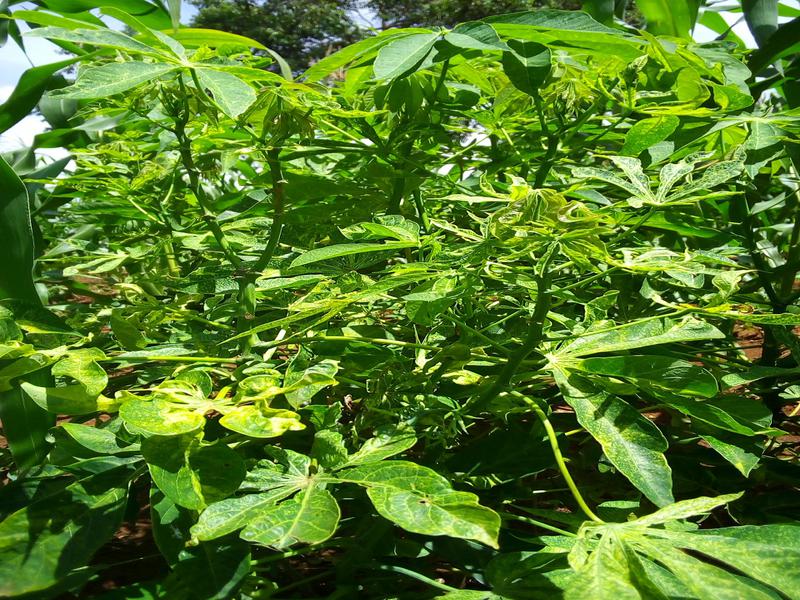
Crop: cassava
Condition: mosaic_disease